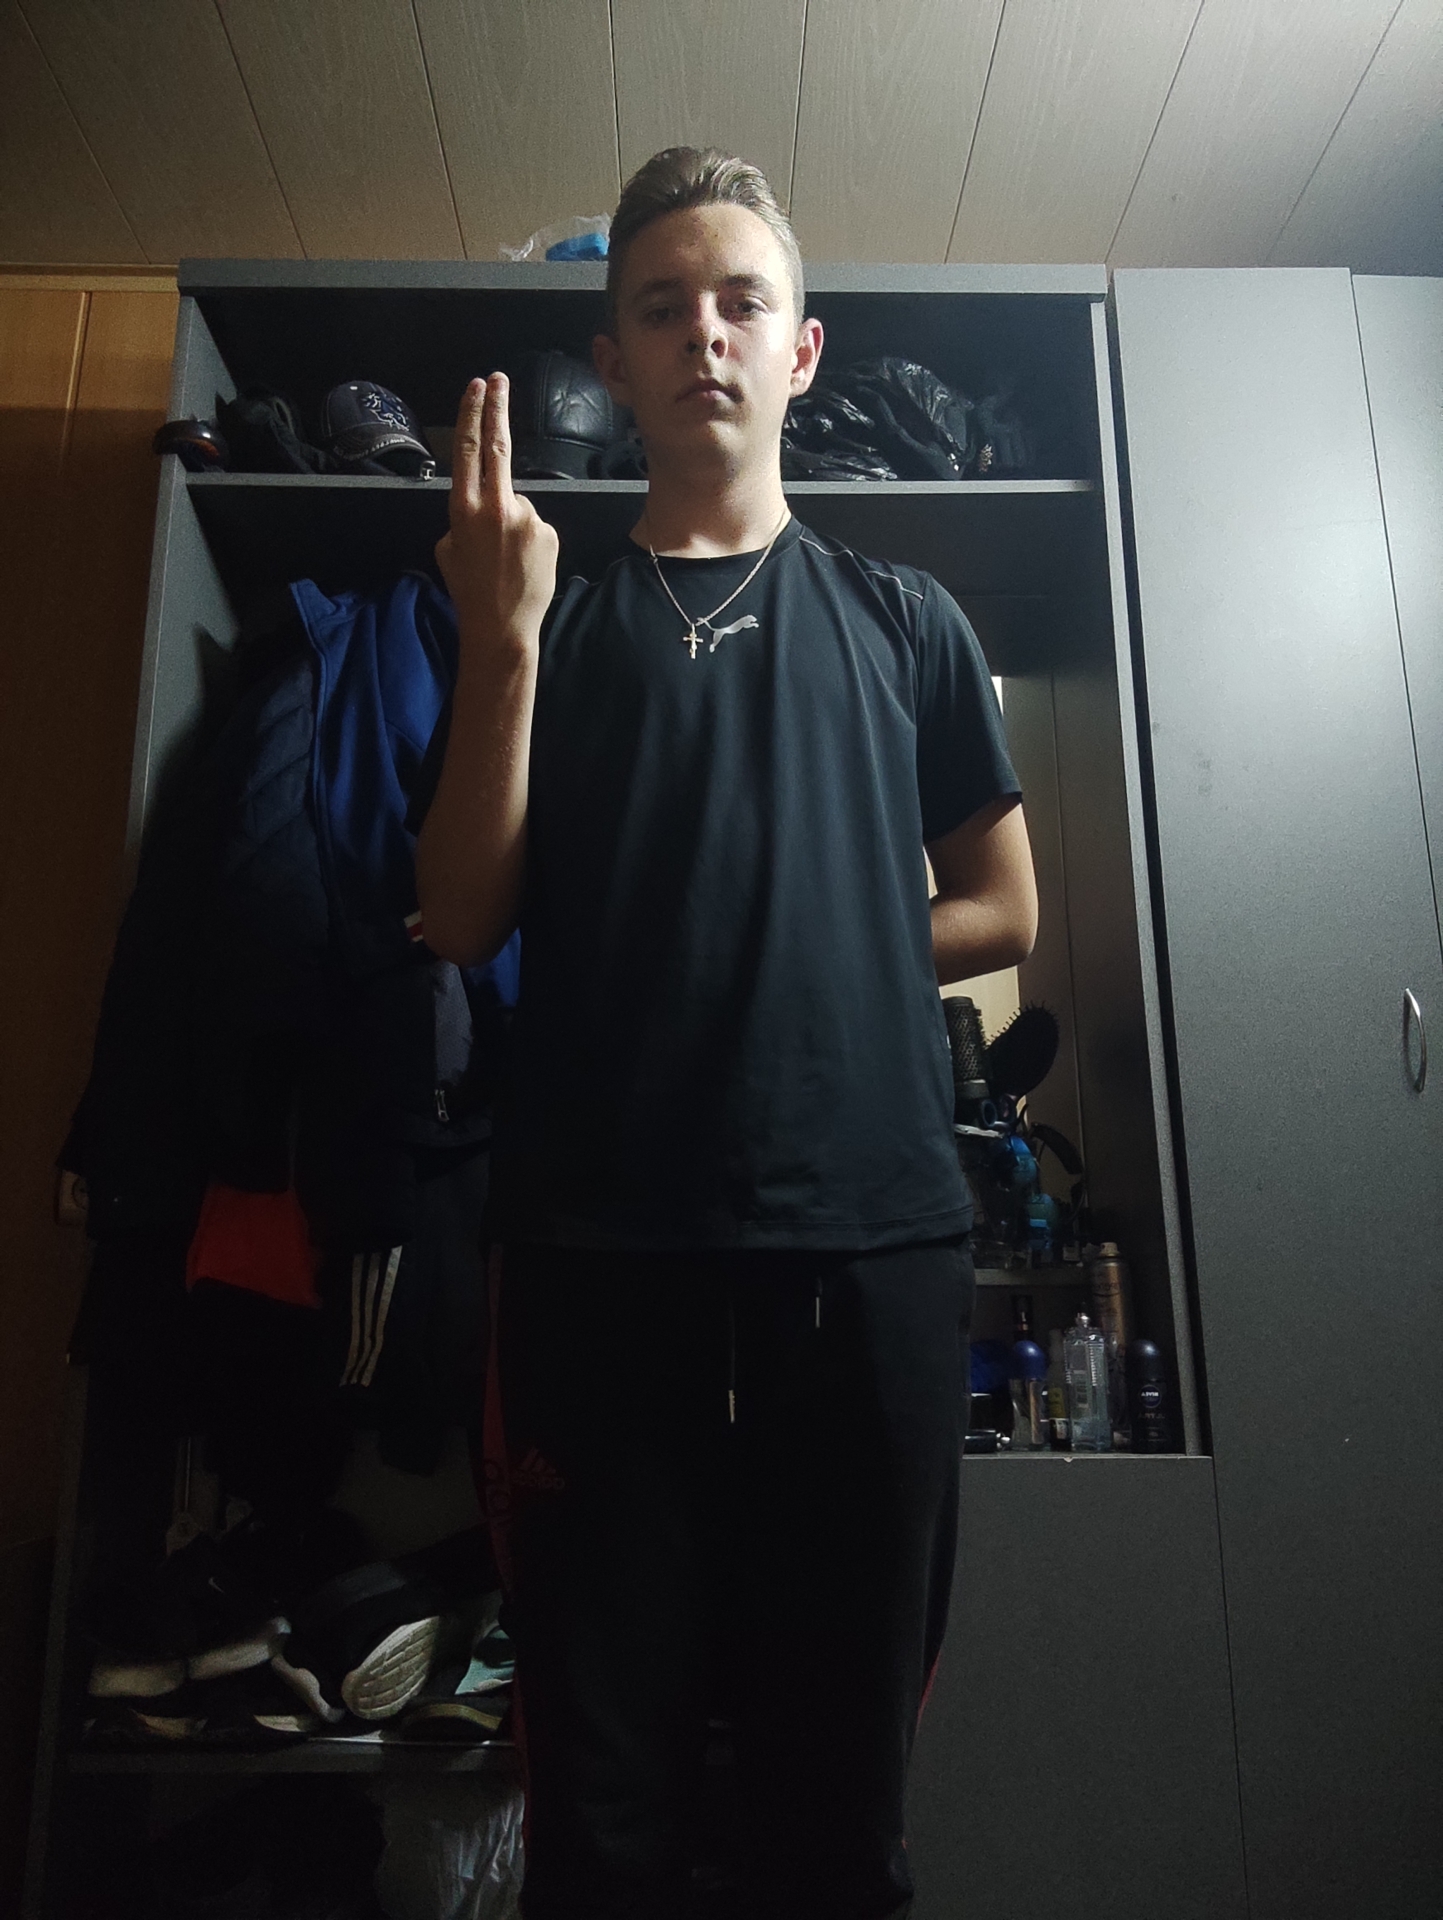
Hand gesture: two_up_inverted